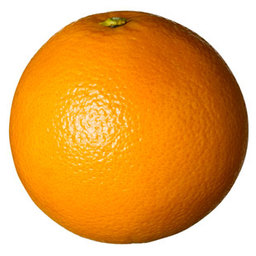
Label: Orange